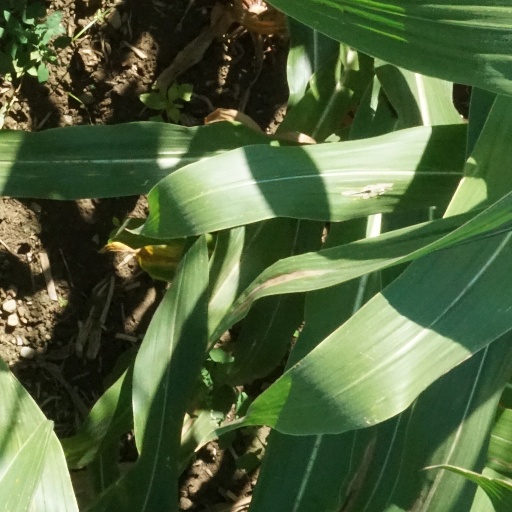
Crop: maize; corn